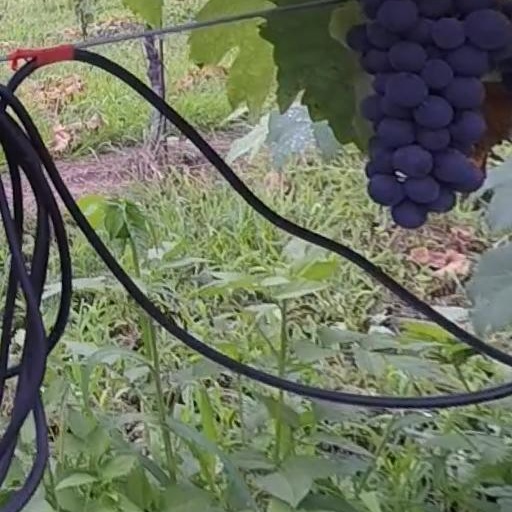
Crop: grape